Ig Castle

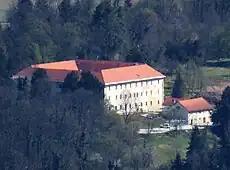
Ig Castle

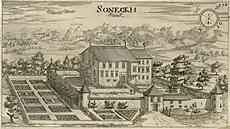
Ig Castle as depicted in 1679 by Johann Weikhard von Valvasor

Ig Castle ( or "Ižanski grad", also known as "Grad Iški Turn", "Turnek"), also Sonnegg Castle or Zonek Castle, stands on Pungart Hill (elevation ) above the settlement of Ig, on the southern outskirts of Ljubljana, the capital of Slovenia.